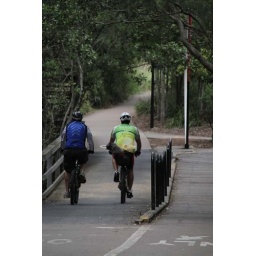
Little dog in a bike basket, Kangaroo Point, BB0153